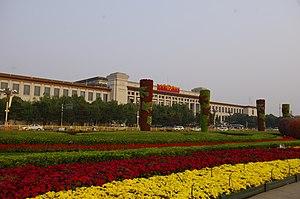
Cette liste des musées d'art les plus visités au monde mentionne les musées exposant des œuvres d'art. Des musées comme le musée d'histoire naturelle de Londres sont exclus. Cette liste de 100 musées est basée sur un article publié en avril 2015 dans The Art Newspaper et traitant l'année 2014. Cette liste n'est pas complète et n'inclut pas tous les grands musées d'art. Ceux qui manquent sont donc intégrés dans le tableau mais non classés.